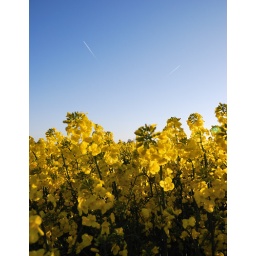
Aeroplanes flying in the sky. The rapeseed growing in the ground is also heading for the sky.